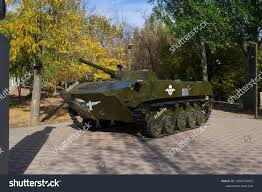
Label: BMD